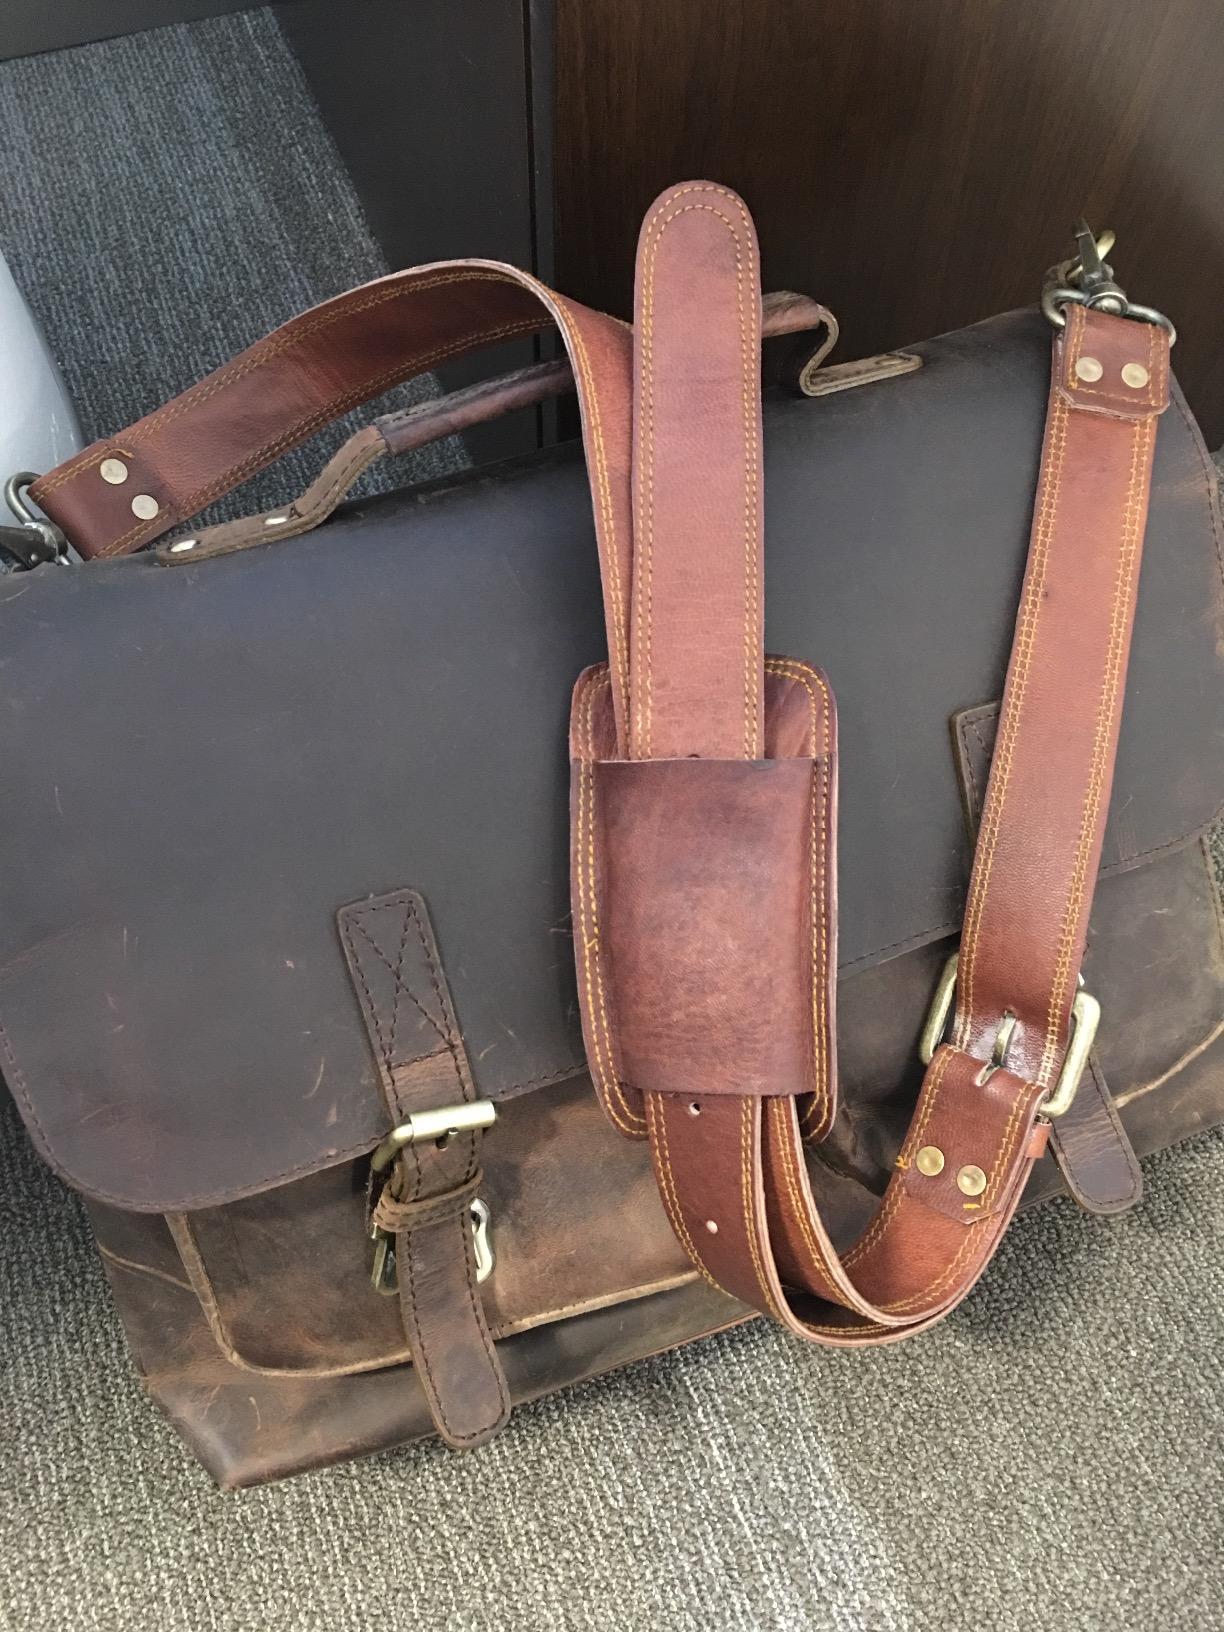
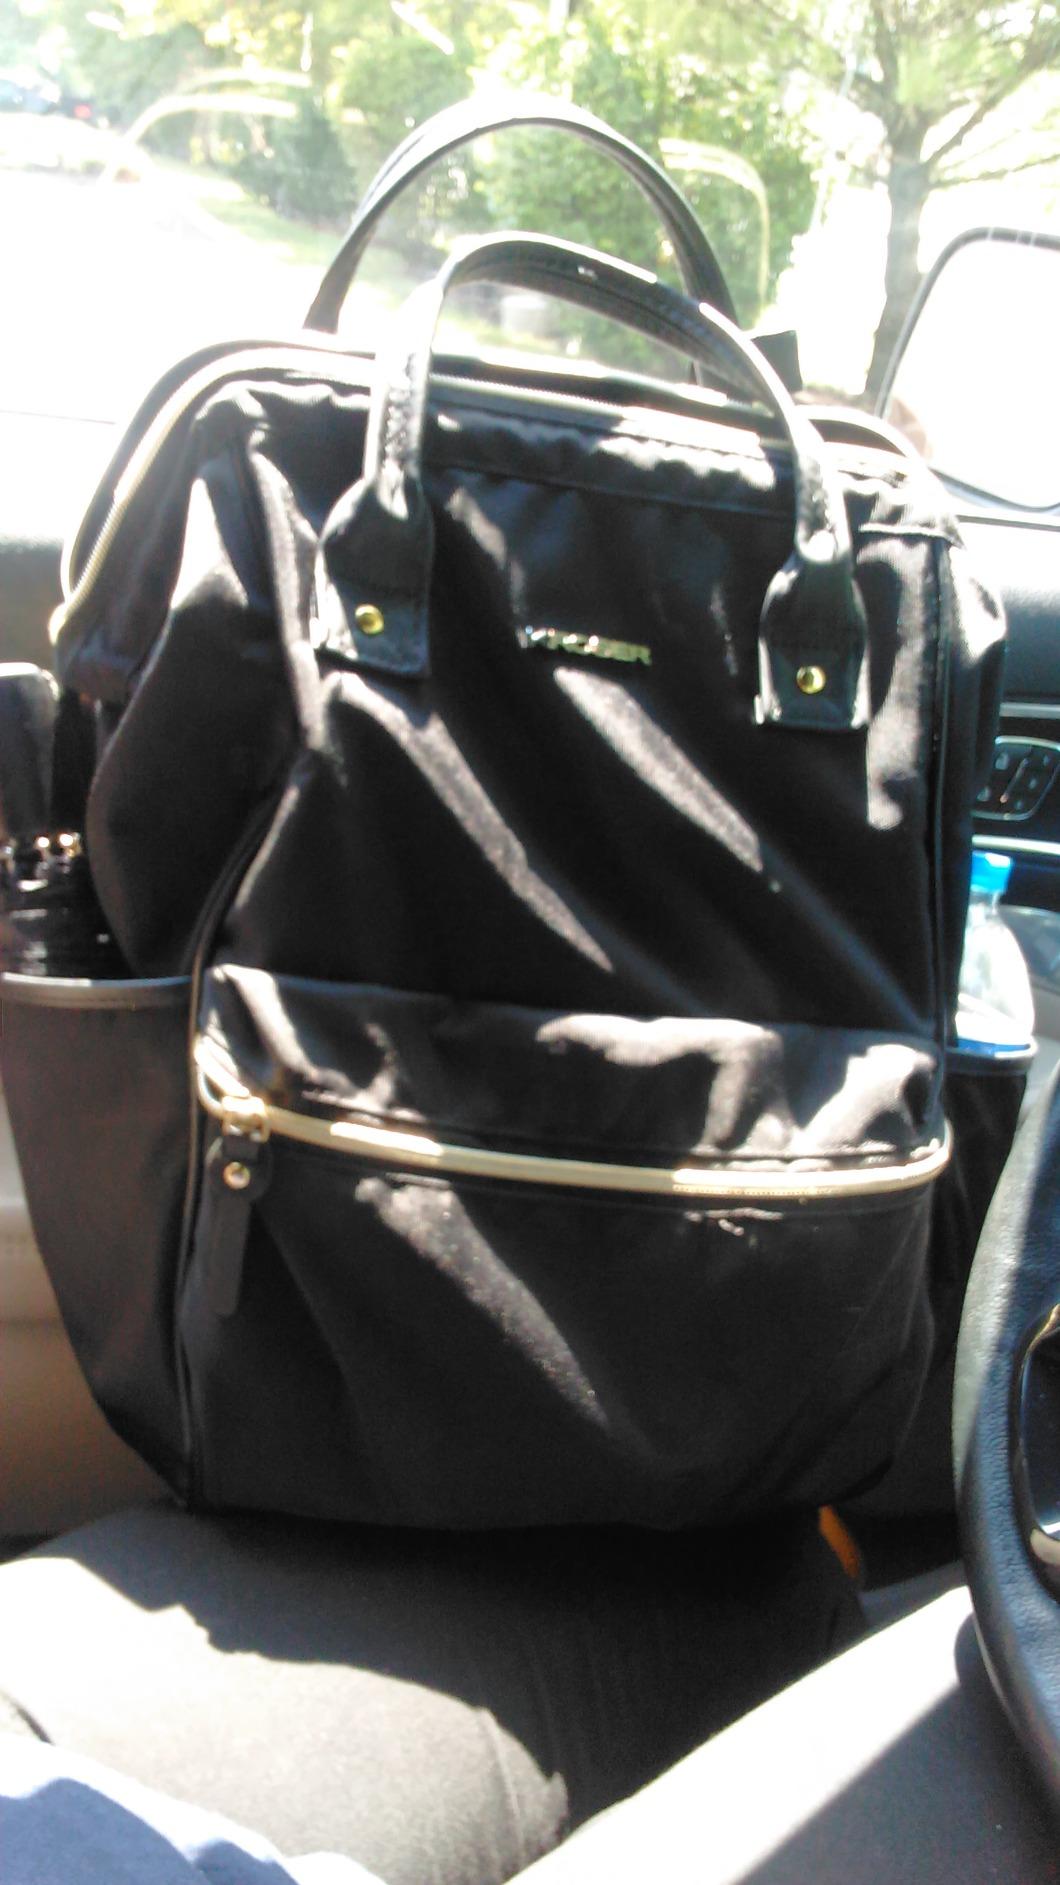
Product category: bag
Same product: no